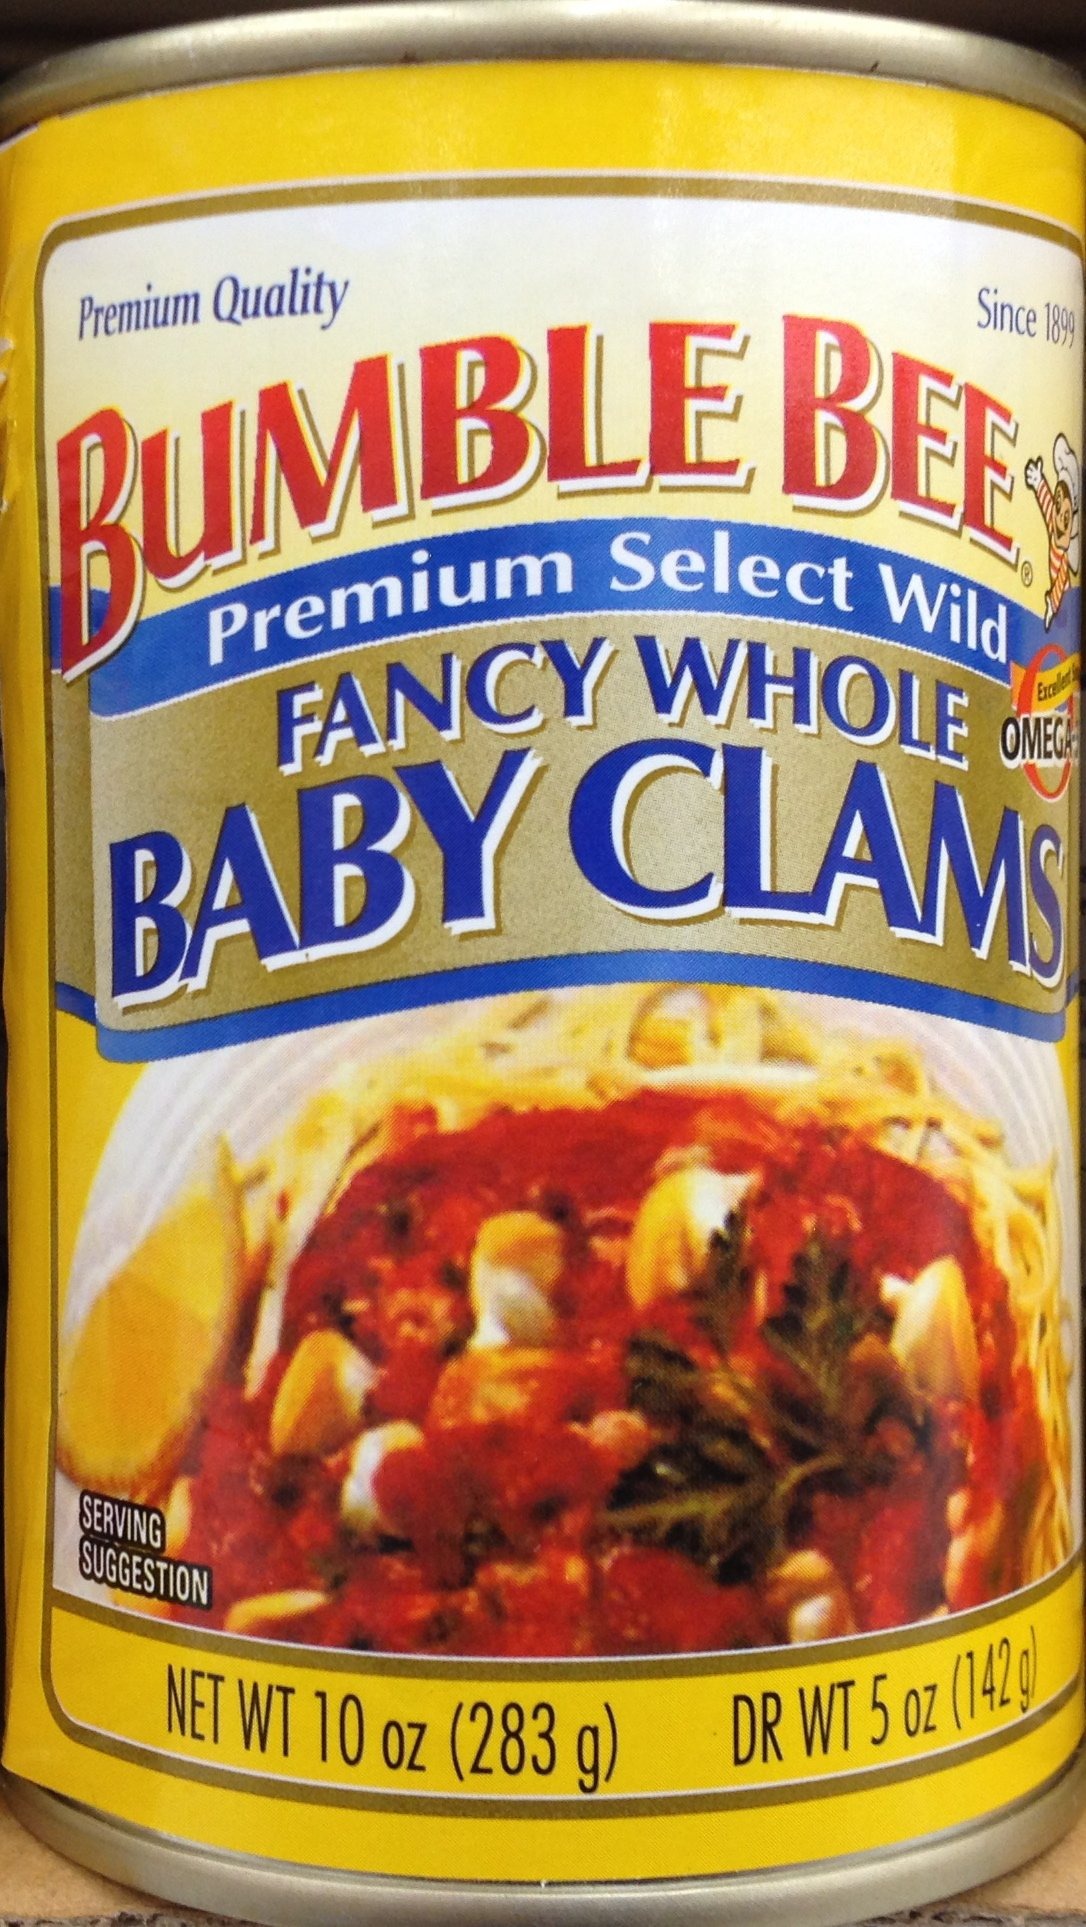
Item Name: Bumble Bee Fancy Whole Baby Clams, 10 Ounce
Value: 50.0
Unit: Ounce

Price: 3.98